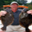
Label: flatfish